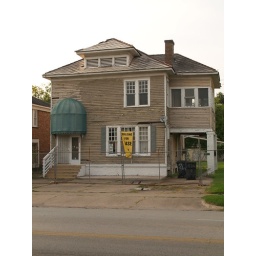
Houston Texas walking around the Old Montrose neighborhood down Westheimer street 2010 Building Streets Signs Vintage